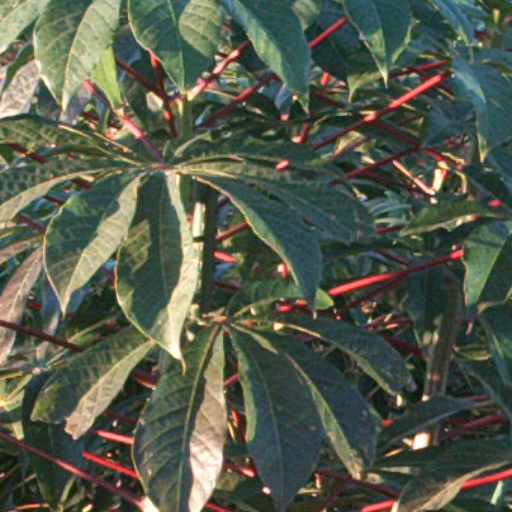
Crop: cassava